1st Punjab Regiment

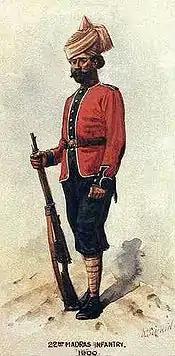

In 1919, the 66th, 76th and 82nd Punjabis participated in the Third Afghan War. In 1921–22 a major reorganization was undertaken in the British Indian Army leading to the formation of large infantry groups of four to six battalions in 1922. Among these was the 1st Punjab Regiment; most senior among the infantry regiments of the Indian Army. The line-up of battalions for the 1st Punjabis was: